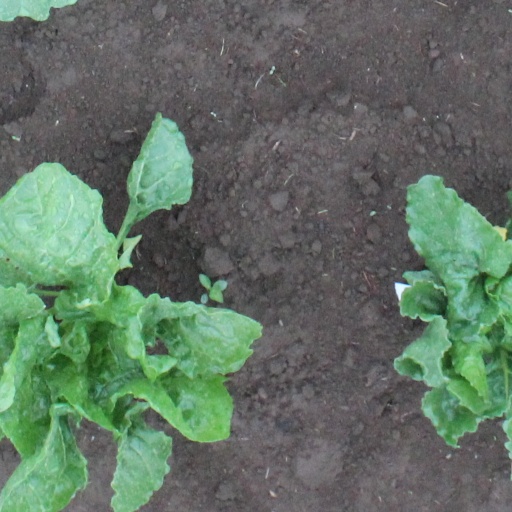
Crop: sugar beet